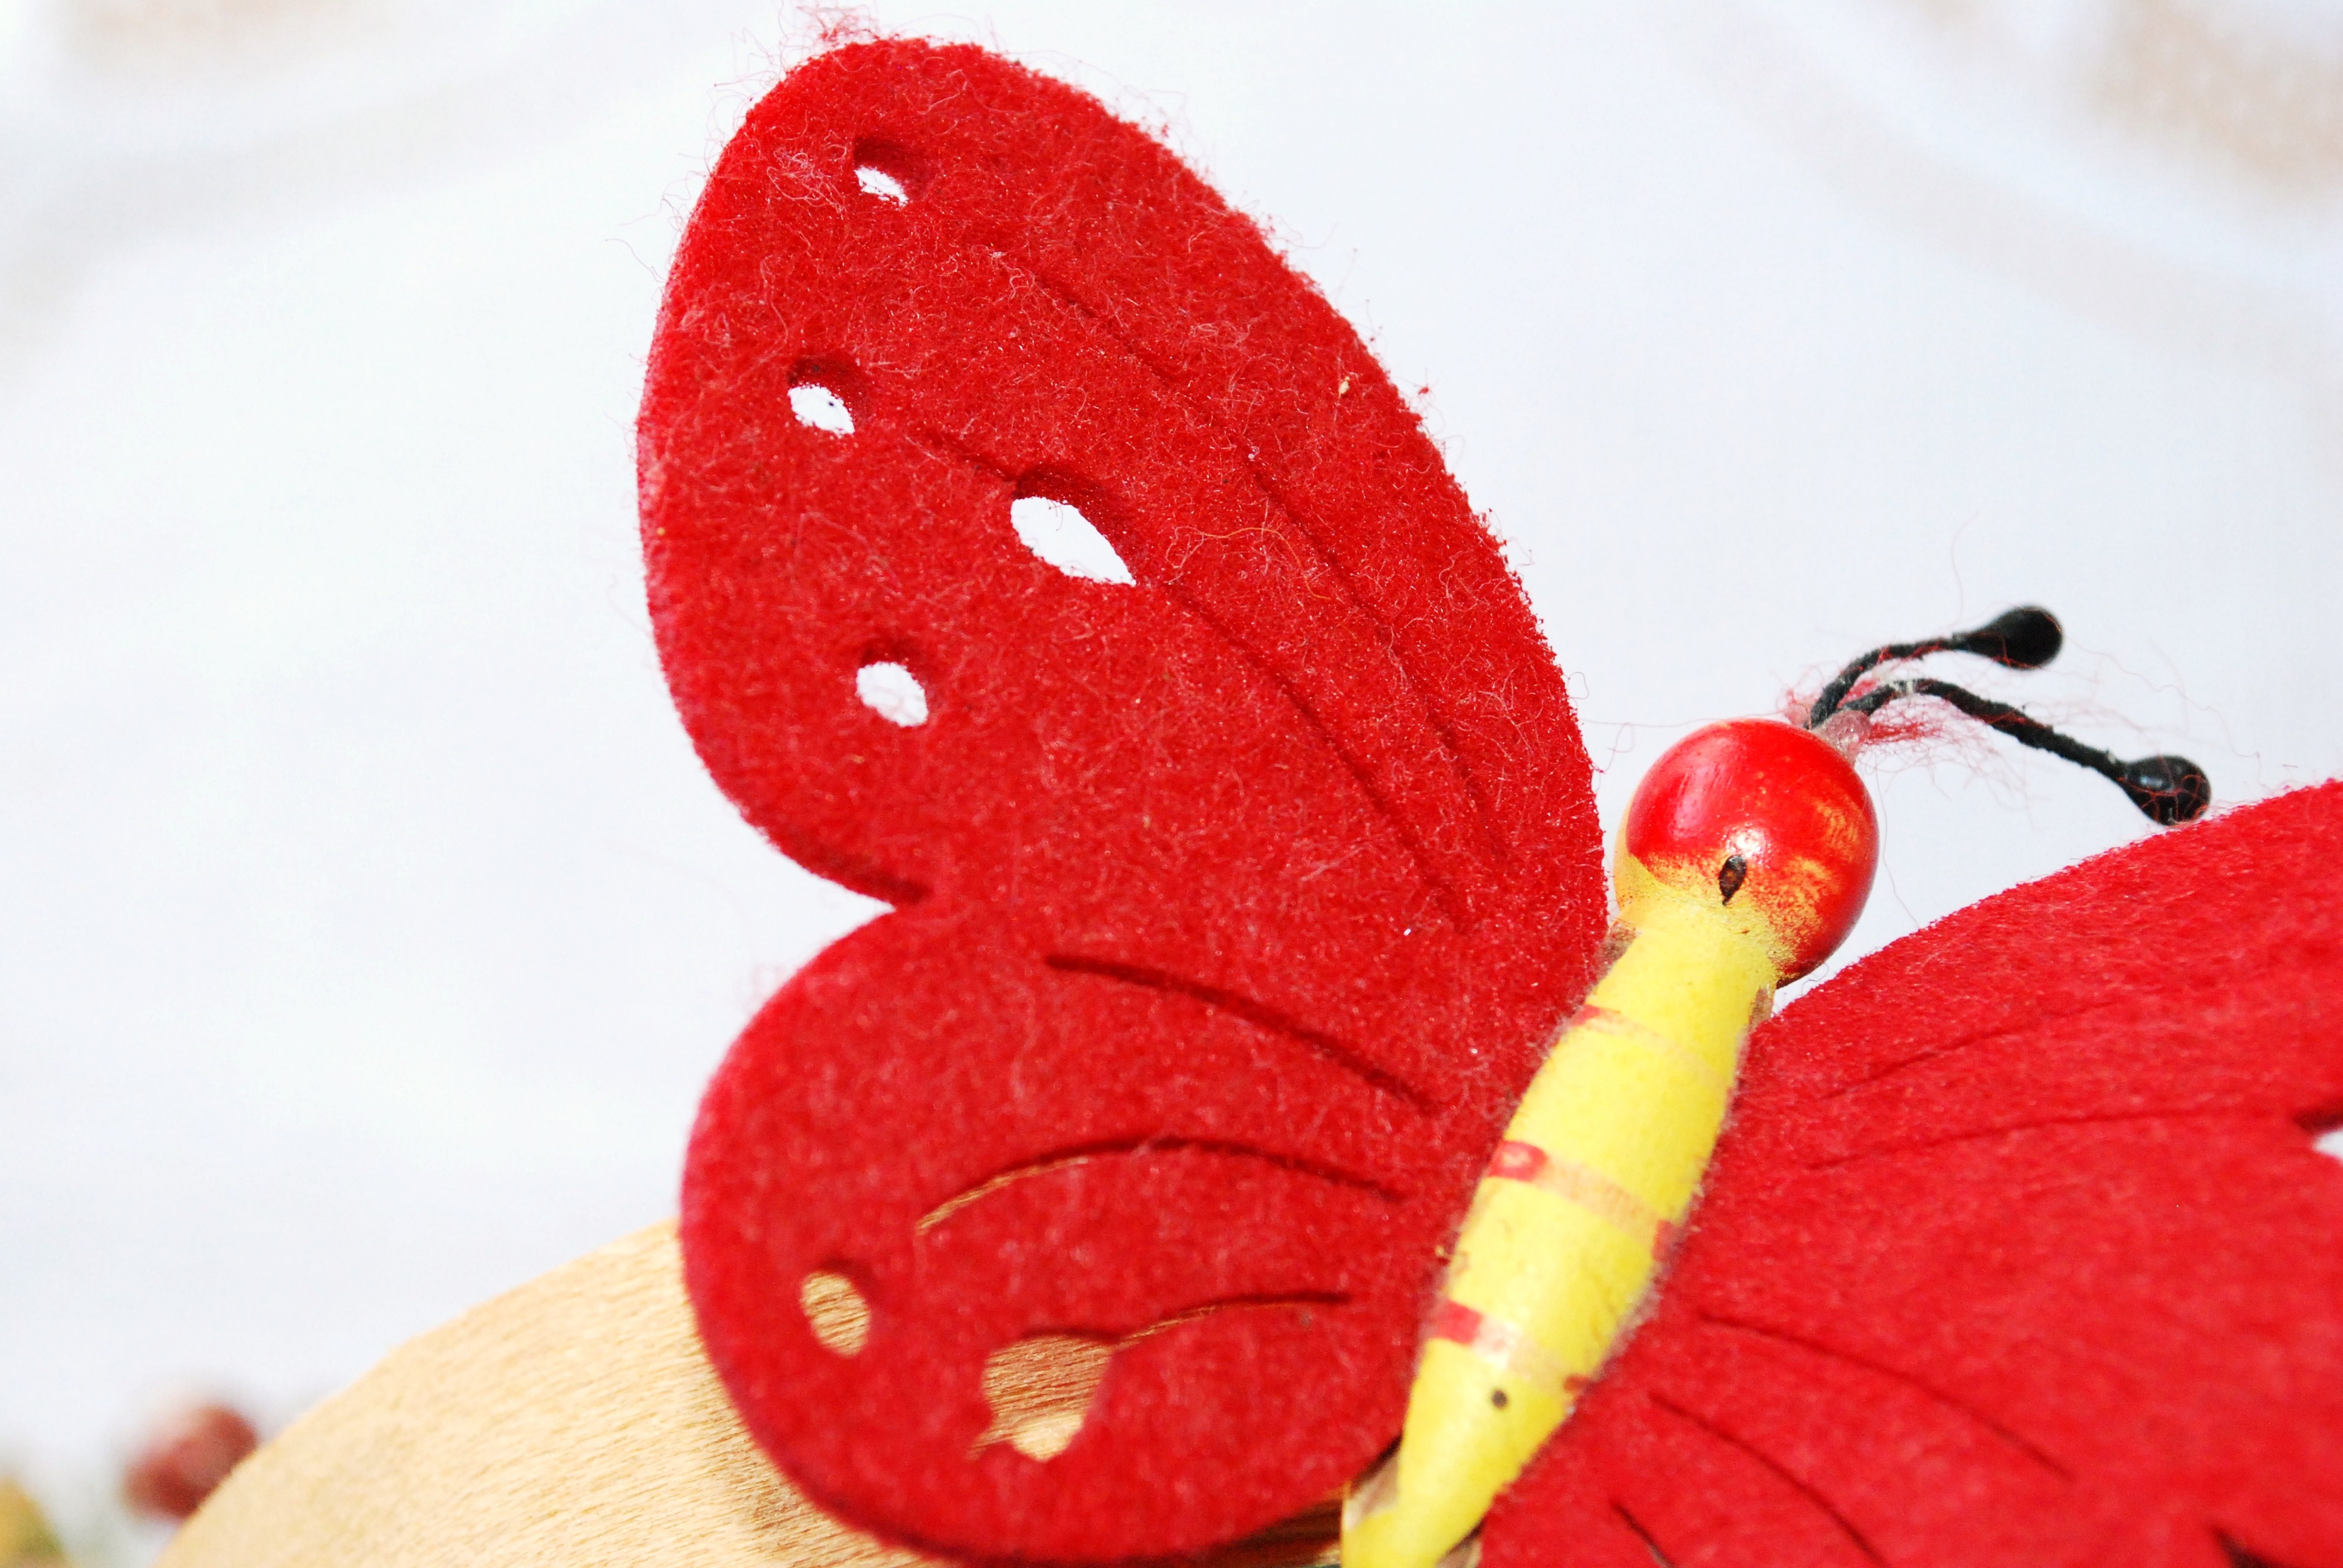
wing, leaf, flower, petal, red, insect, butterfly, ladybird, invertebrate, ornament, organ, beetle, macro photography, moths and butterflies